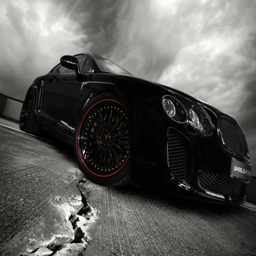
black car on the cracked asphalt